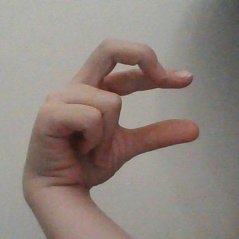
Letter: thal